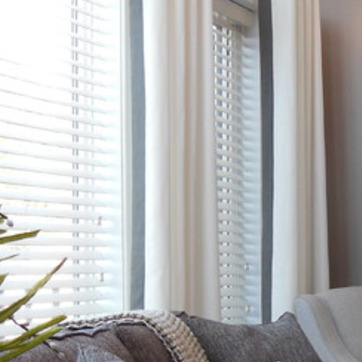
Material: fabric